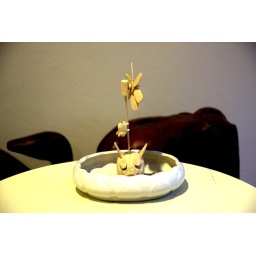
This is a wooden pig toy my dad bought from a place near his office.